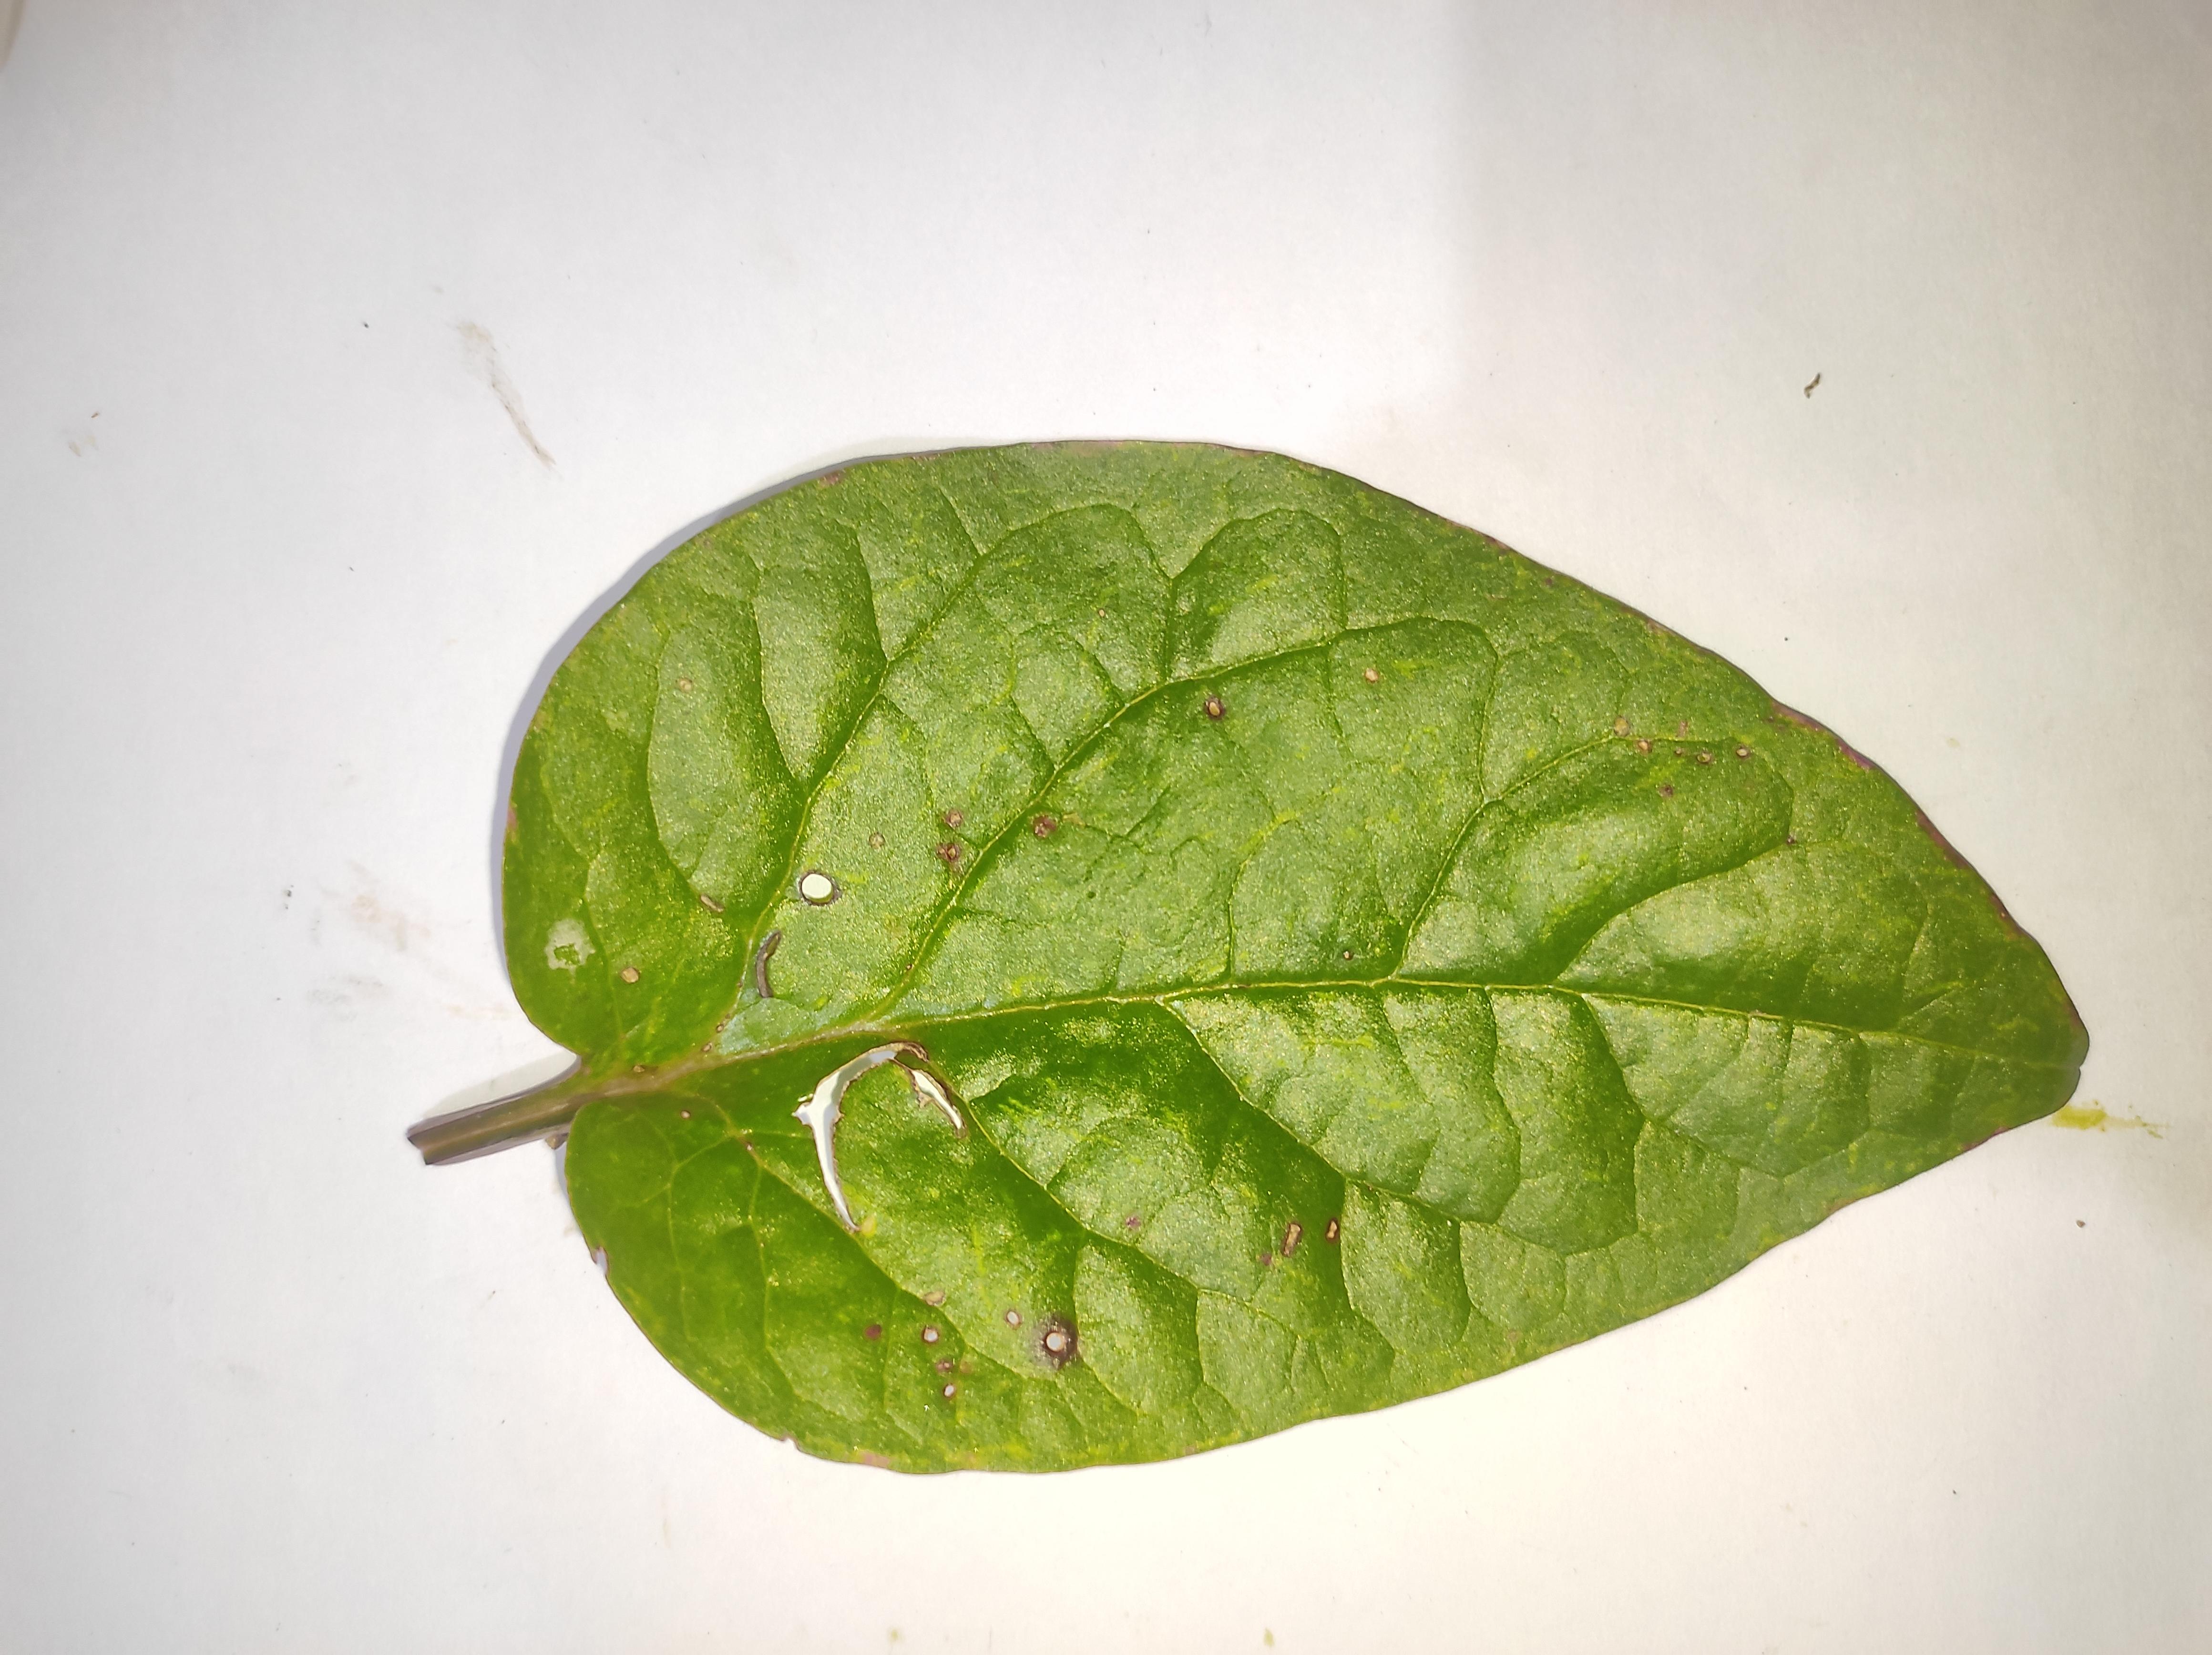
Label: straw_mite